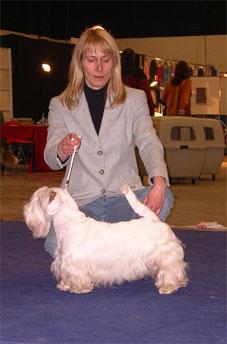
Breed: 211-n000058-Sealyham_terrier